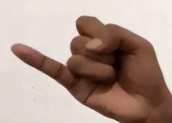
ASL sign: J